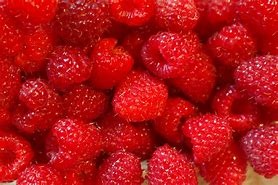
Label: raspberry